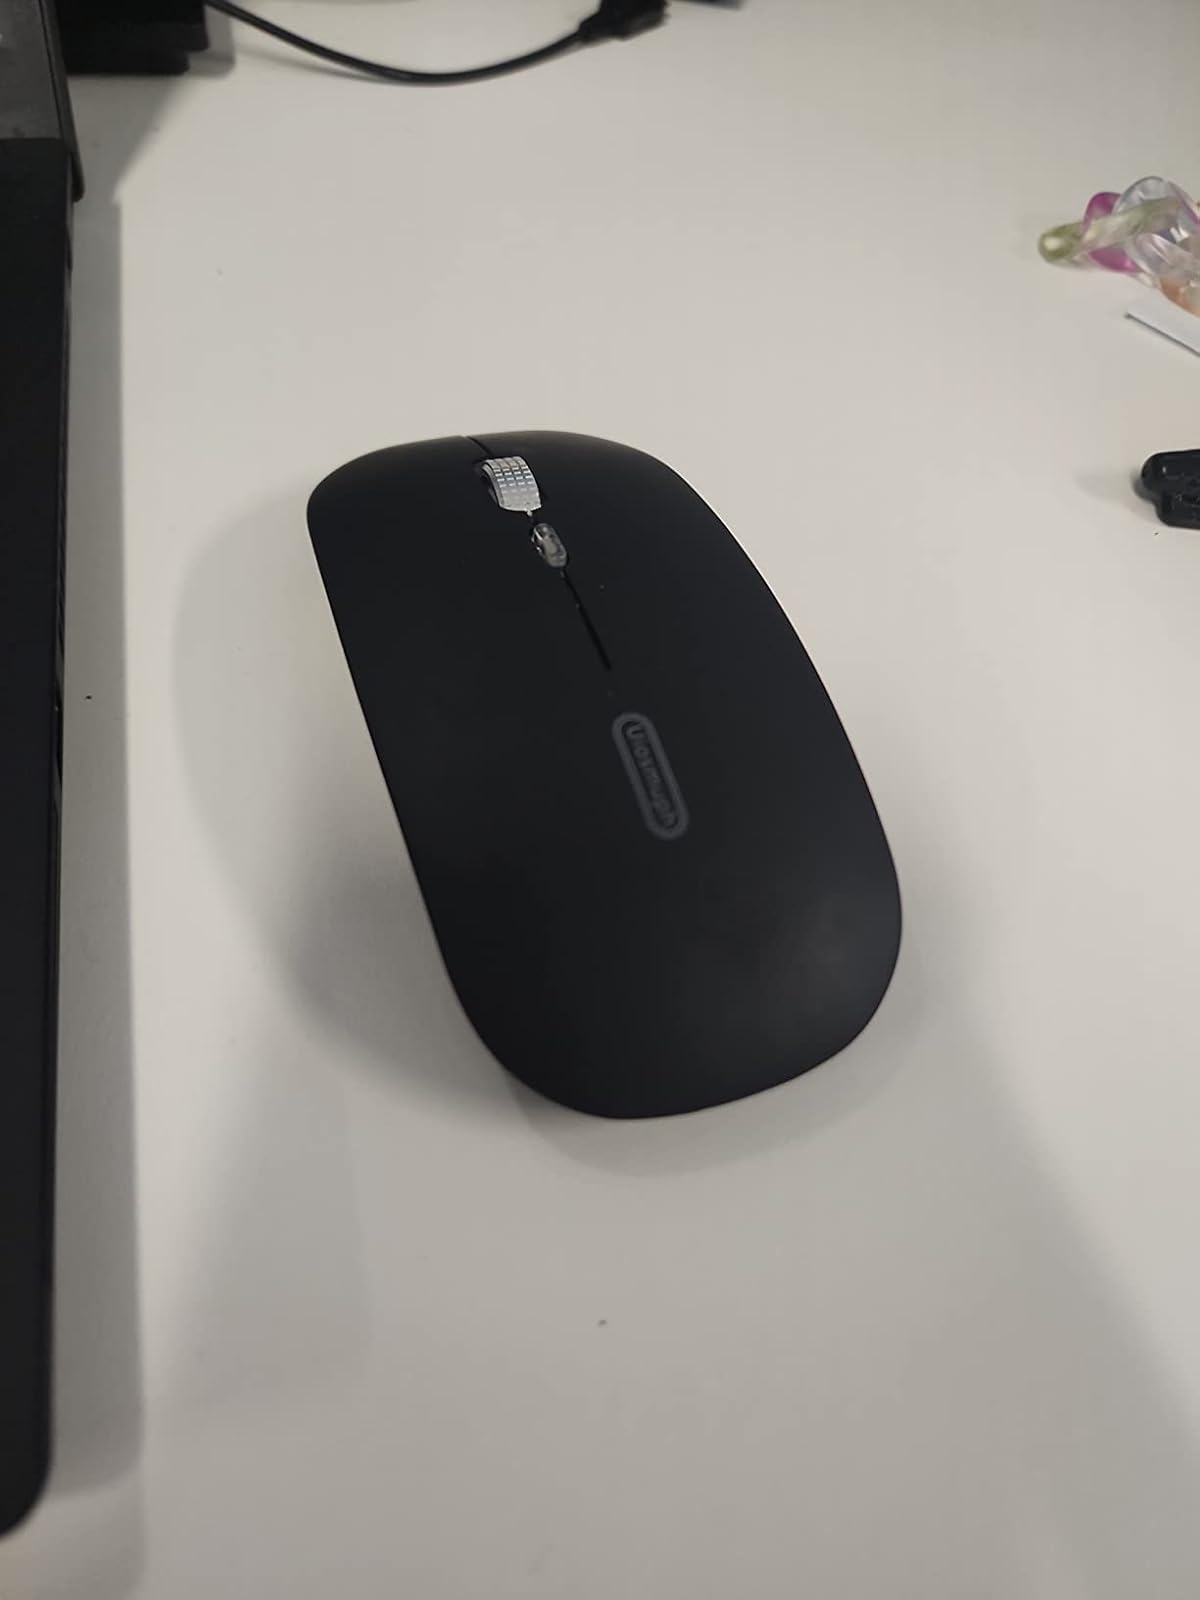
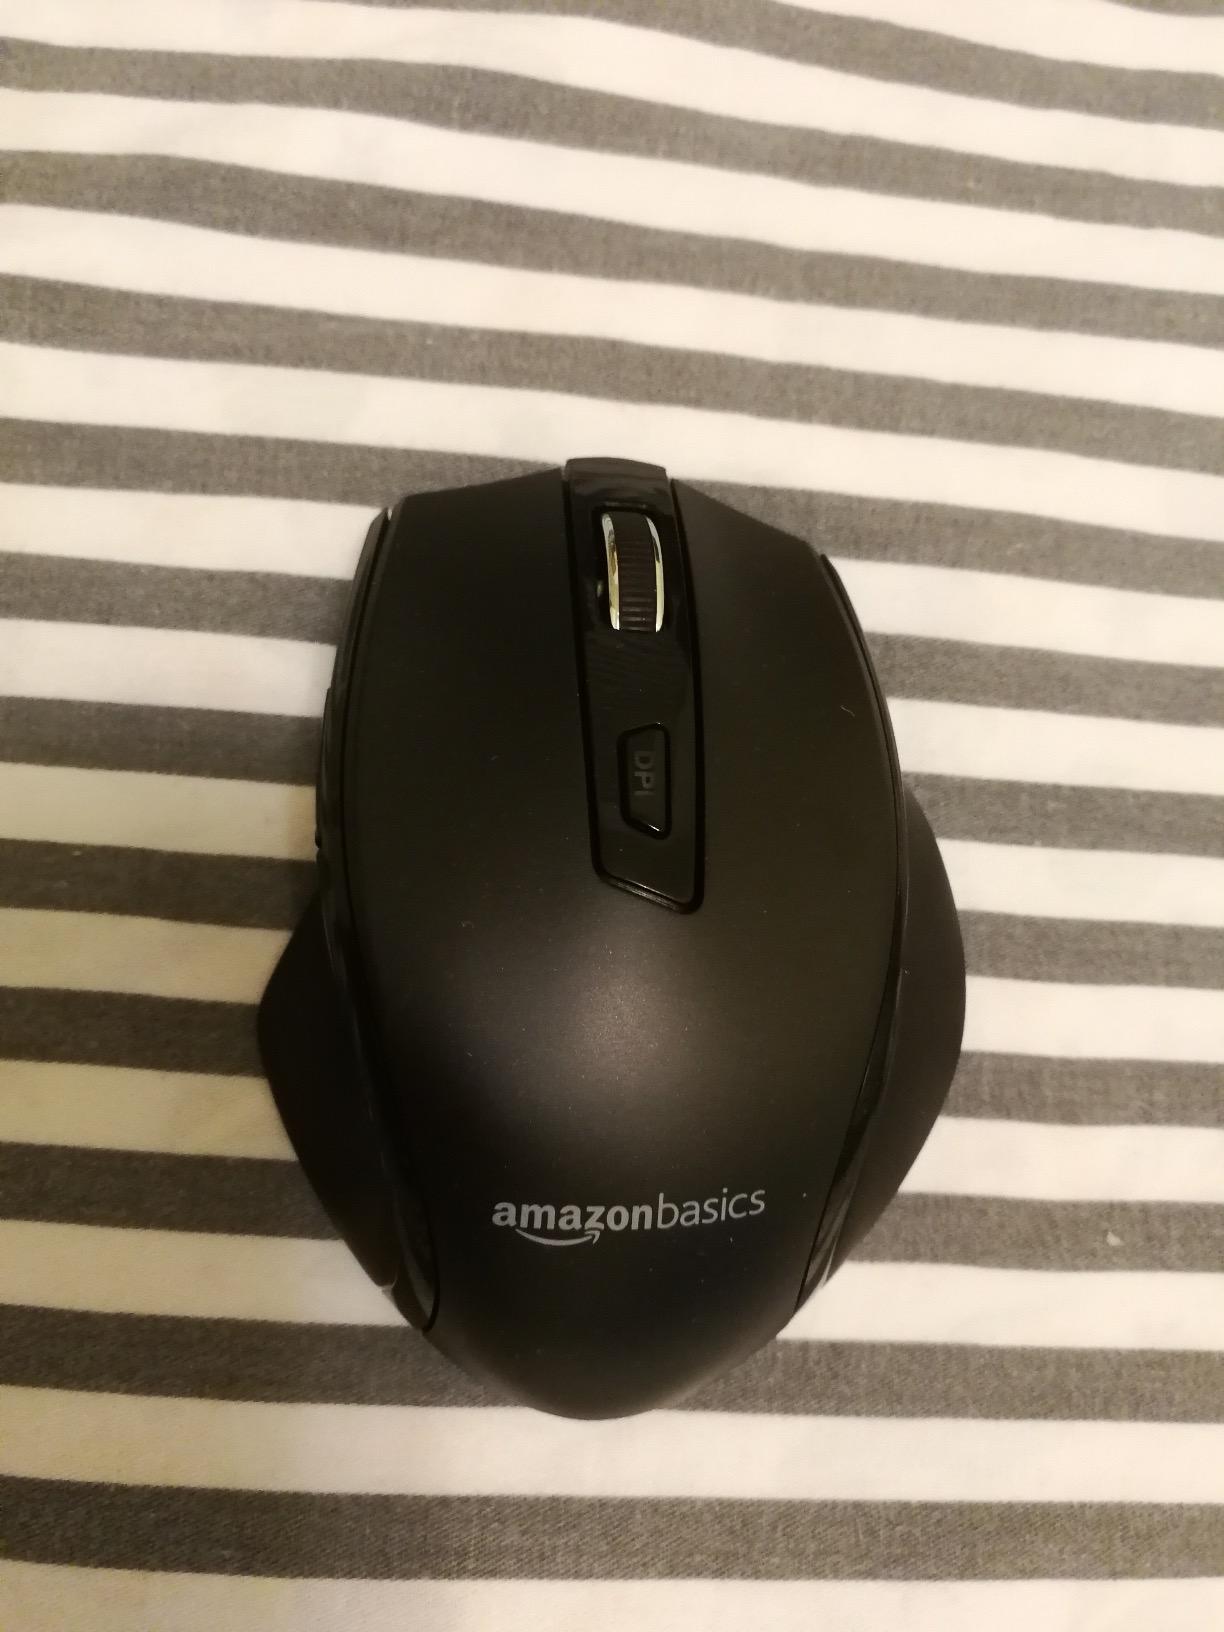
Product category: mouse
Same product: no